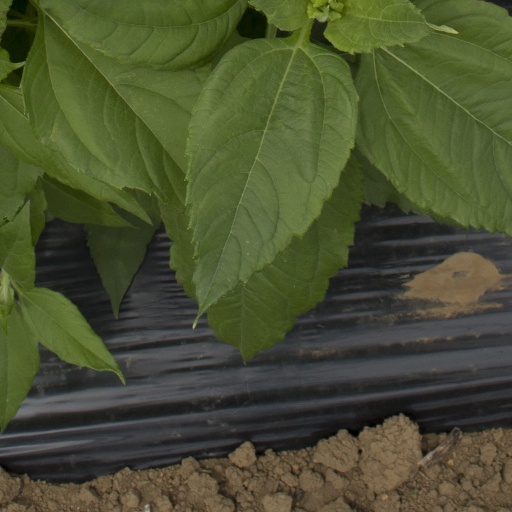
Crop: Jerusalem artichoke